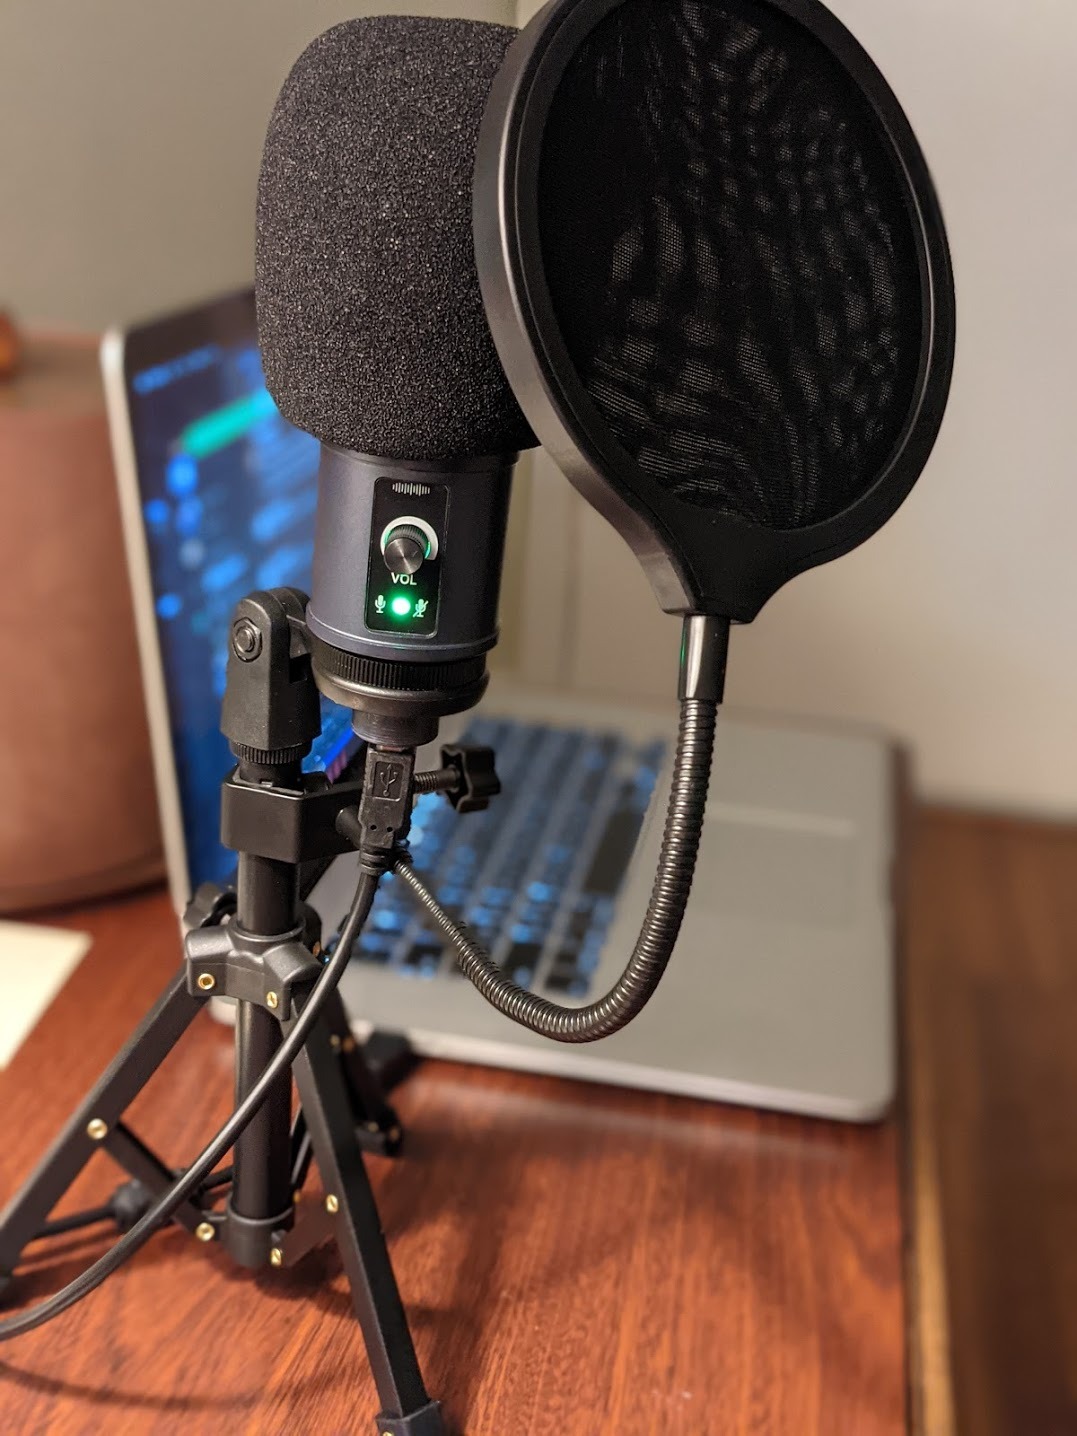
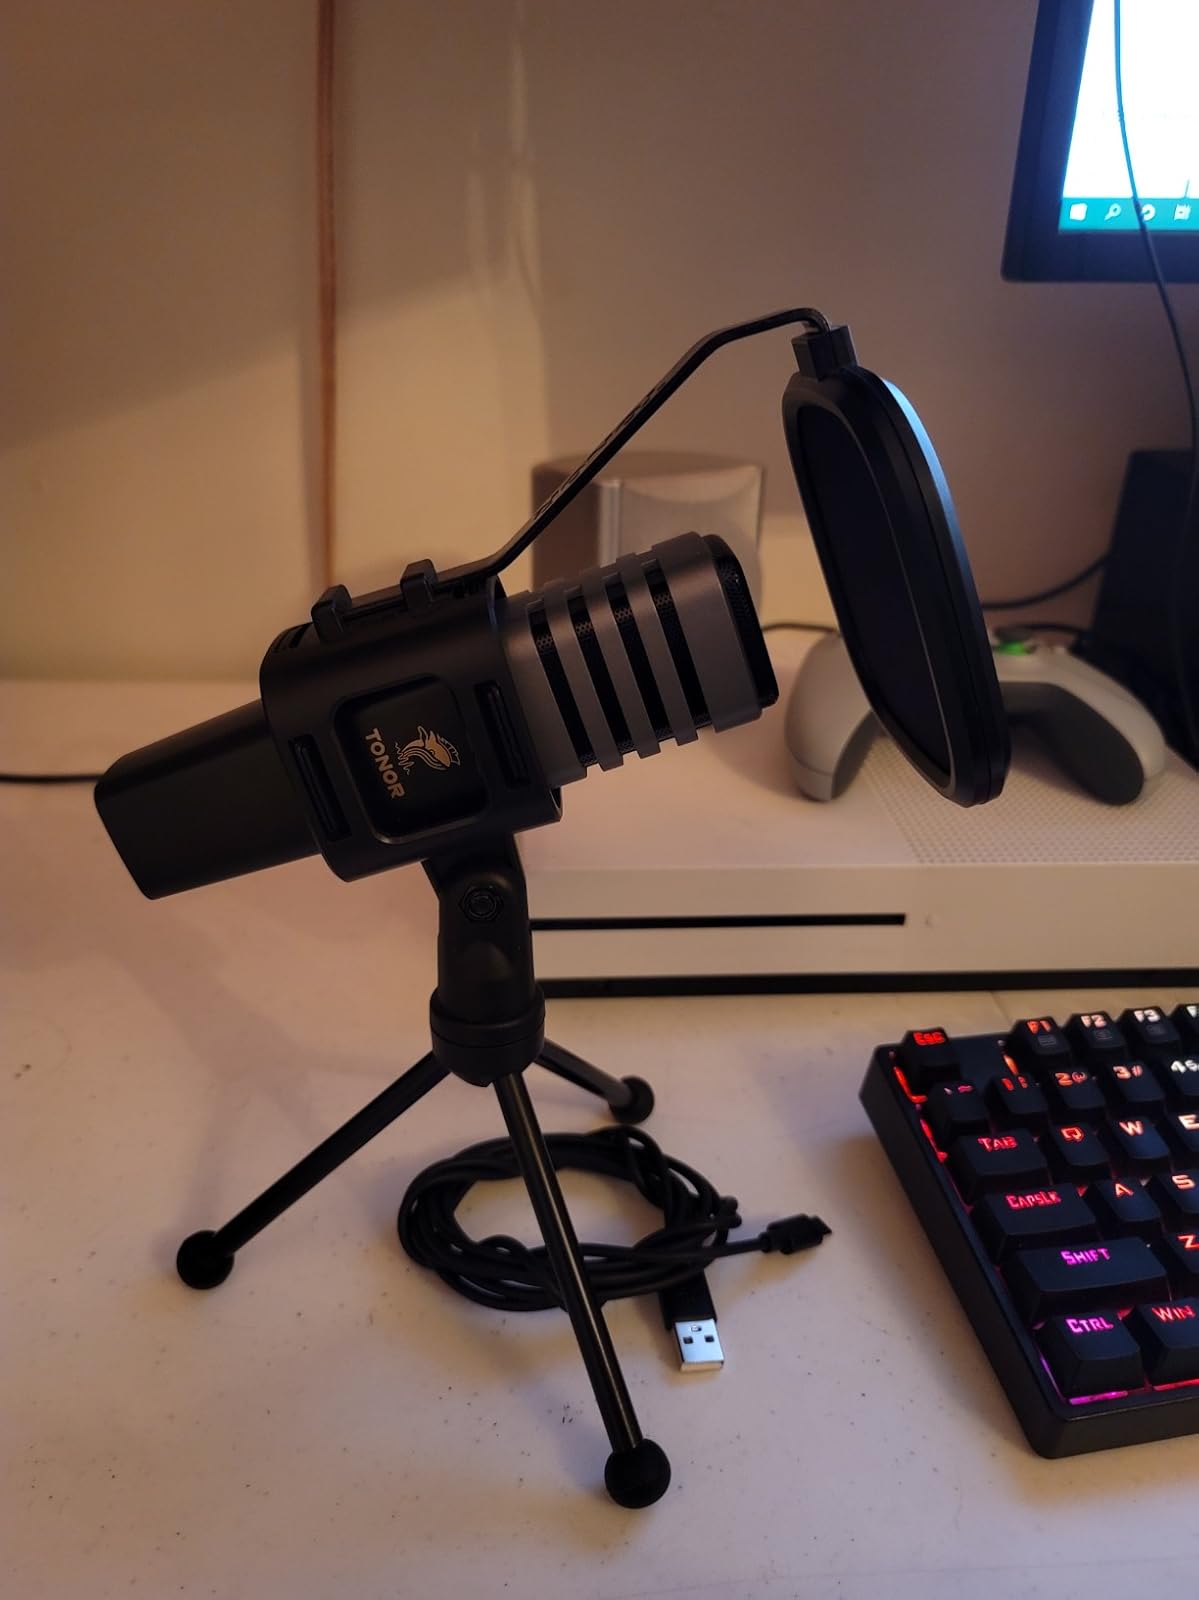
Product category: microphone
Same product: no